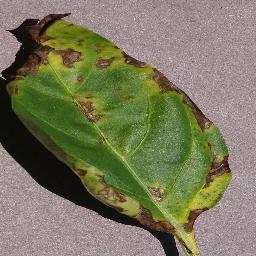
Label: Pepper,_bell___Bacterial_spot